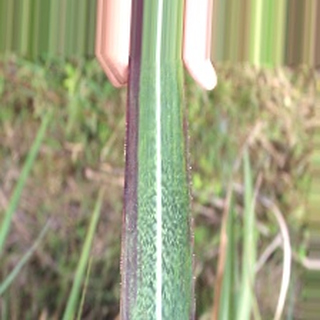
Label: sugarcane_bacterial_blight